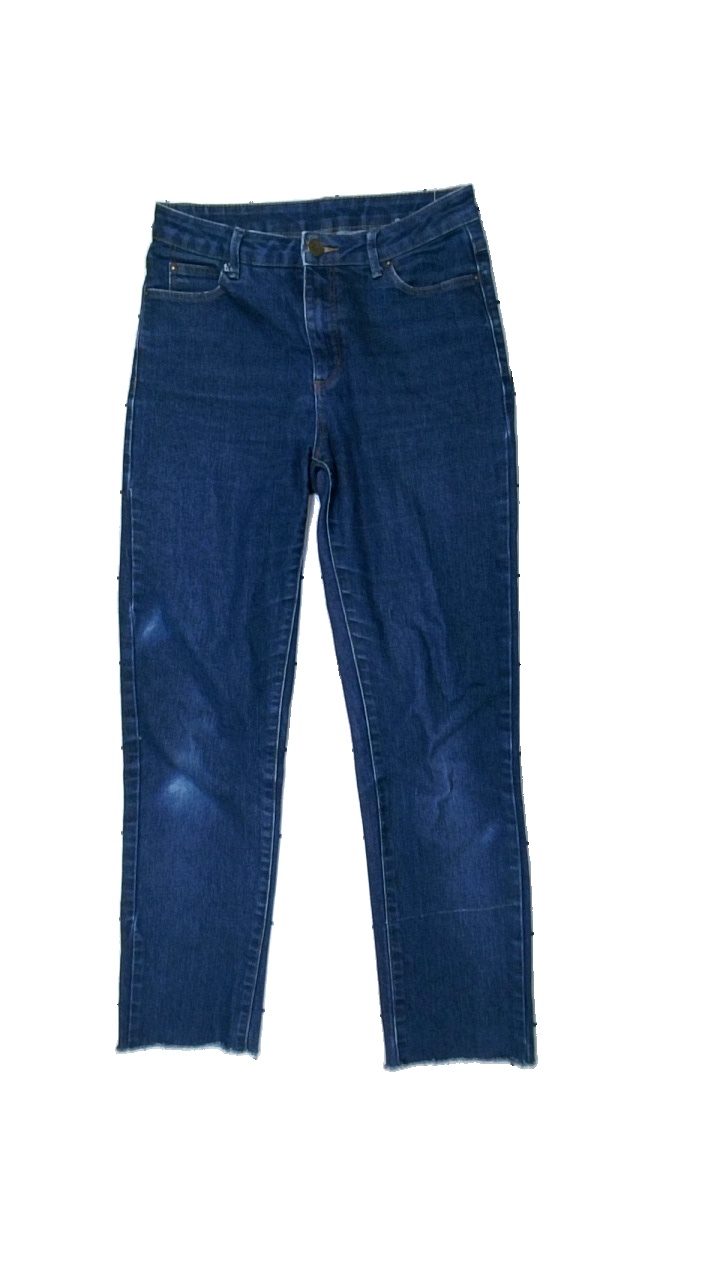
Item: Jeans (Ladies)
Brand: Flash
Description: blå jeans
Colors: Blue
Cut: Regular
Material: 100% cotton
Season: All
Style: Denim
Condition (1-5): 5
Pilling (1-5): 5
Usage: Reuse
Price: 50-100